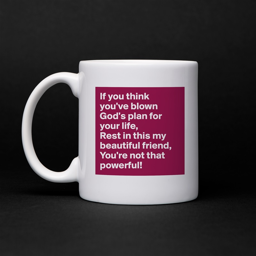
if you think you 've blown plan for your life , rest in this my beautiful friend , you 're not that powerful !